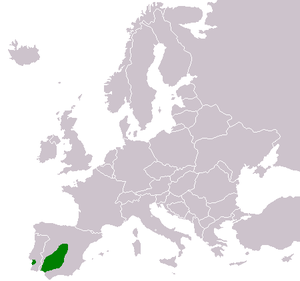
Cette liste de la faune française regroupe les espèces de rapaces peuplant la France métropolitaine.